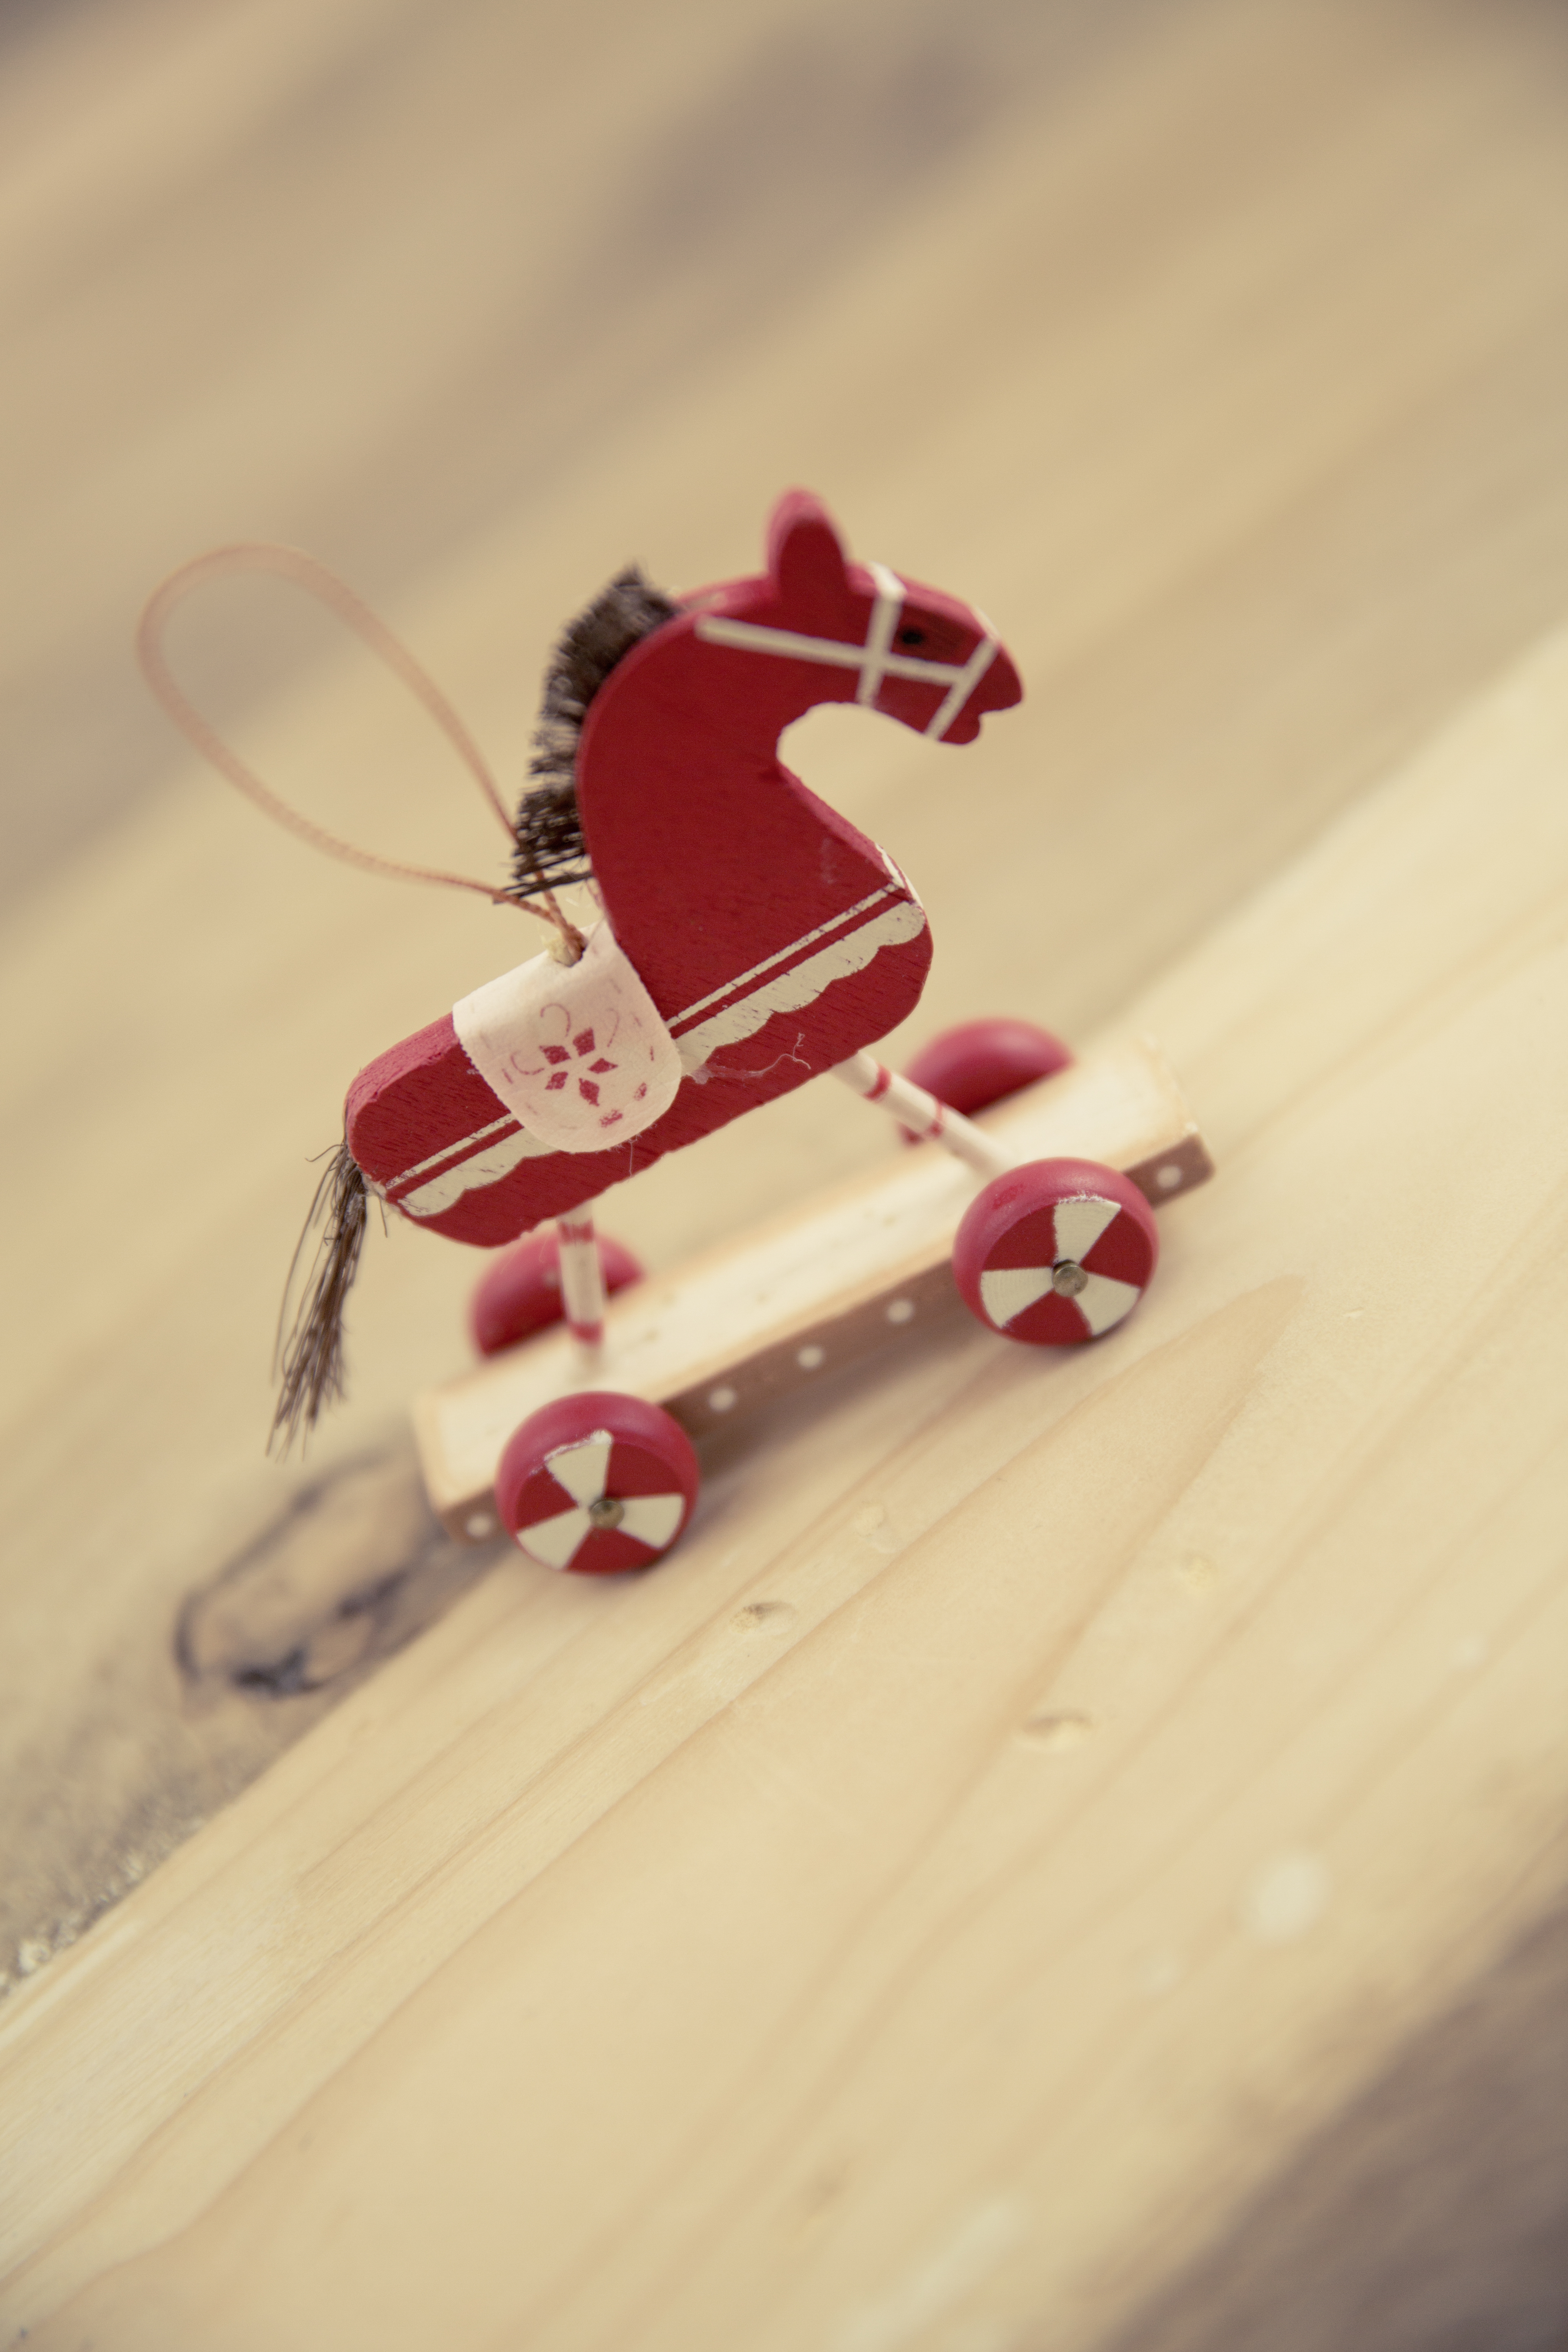
hand, table, white, guitar, decoration, finger, red, horse, frame, items, pink, christmas, dessert, toy, ornament, christmas ornament, xmas, shape, sweetness, decorate, macro photography, rocking horse, wooden desk